Causes of income inequality in the United States

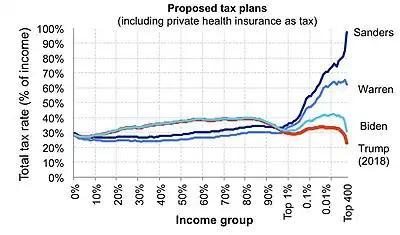
Proposed tax plan payment rates by income group as a percentage of income, including mandatory health insurance, of four 2020 United States presidential election candidates

Taxes on income derived from capital (e.g., financial assets, property and businesses) primarily affect higher income groups, who own the vast majority of capital. For example, in 2010 approximately 81% of stocks were owned by the top 10% income group and 69% by the top 5%. Only about one-third of American households have stock holdings more than $7,000. Therefore, since higher-income taxpayers have a much higher share of their income represented by capital gains, lowering taxes on capital income and gains increases after-tax income inequality.